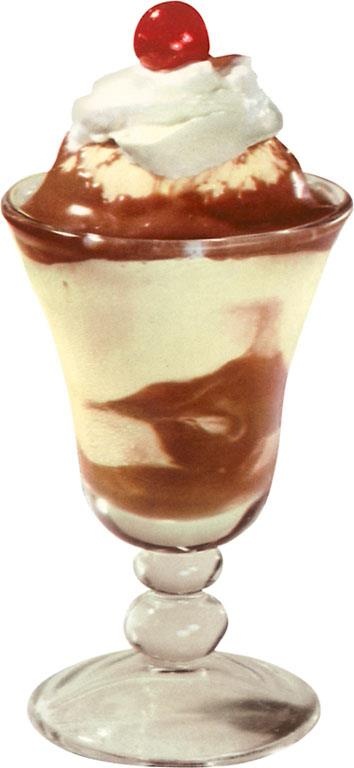
FO-123 Ice Cream Sundae - Vintage Image
Postcard Just like the postcards of yesteryear! 3.5" x 5.5" Pack of 20 Greeting Card Blank Inside Bagged with an envelope 4.5" x 6.25" Pack of 6 Magnet Badge-style magnet 2.5" x 3.5" Pack of 6 Art Print Bagged with a backing board 12.5" x 18" Individual Print Sticker Die-cut vinyl sticker on backing 3.5" x 5.5" Pack of 12
Brand: Found Image Press
Category: Arts & Entertainment > Hobbies & Creative Arts > Arts & Crafts > Art & Crafting Materials > Crafting Adhesives & Magnets > Craft Magnets